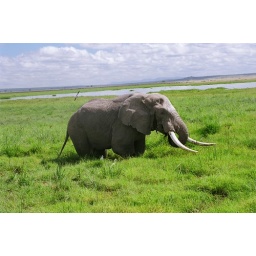
elephant in marsh bird flying